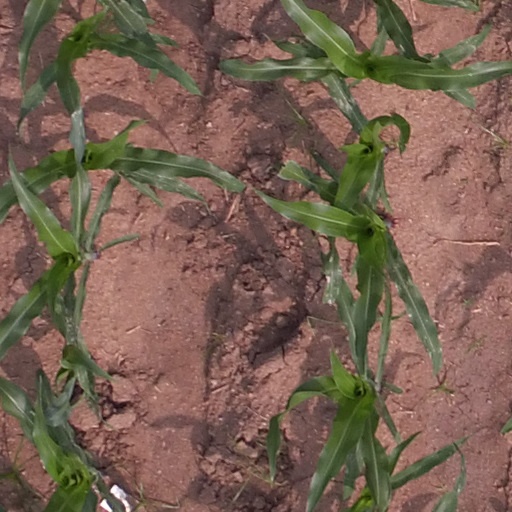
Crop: maize; corn